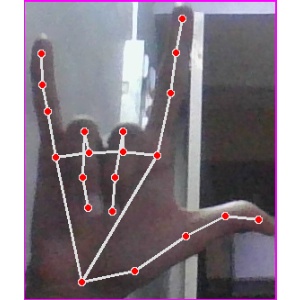
अक्षर: व